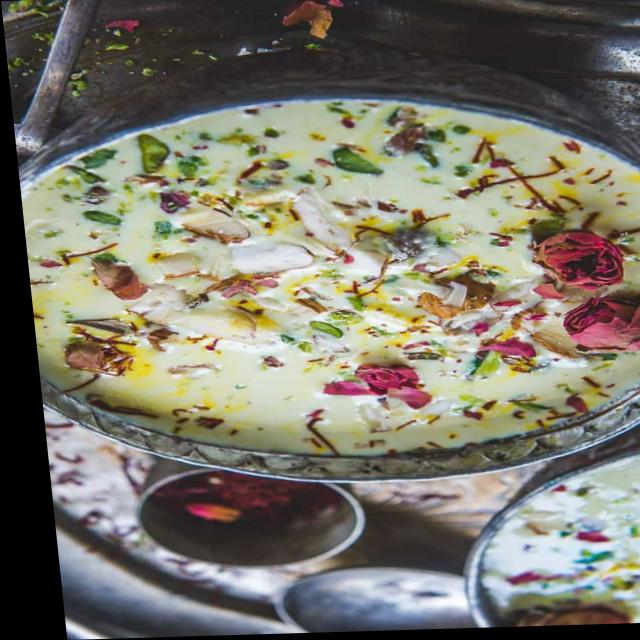
Dish: kheer